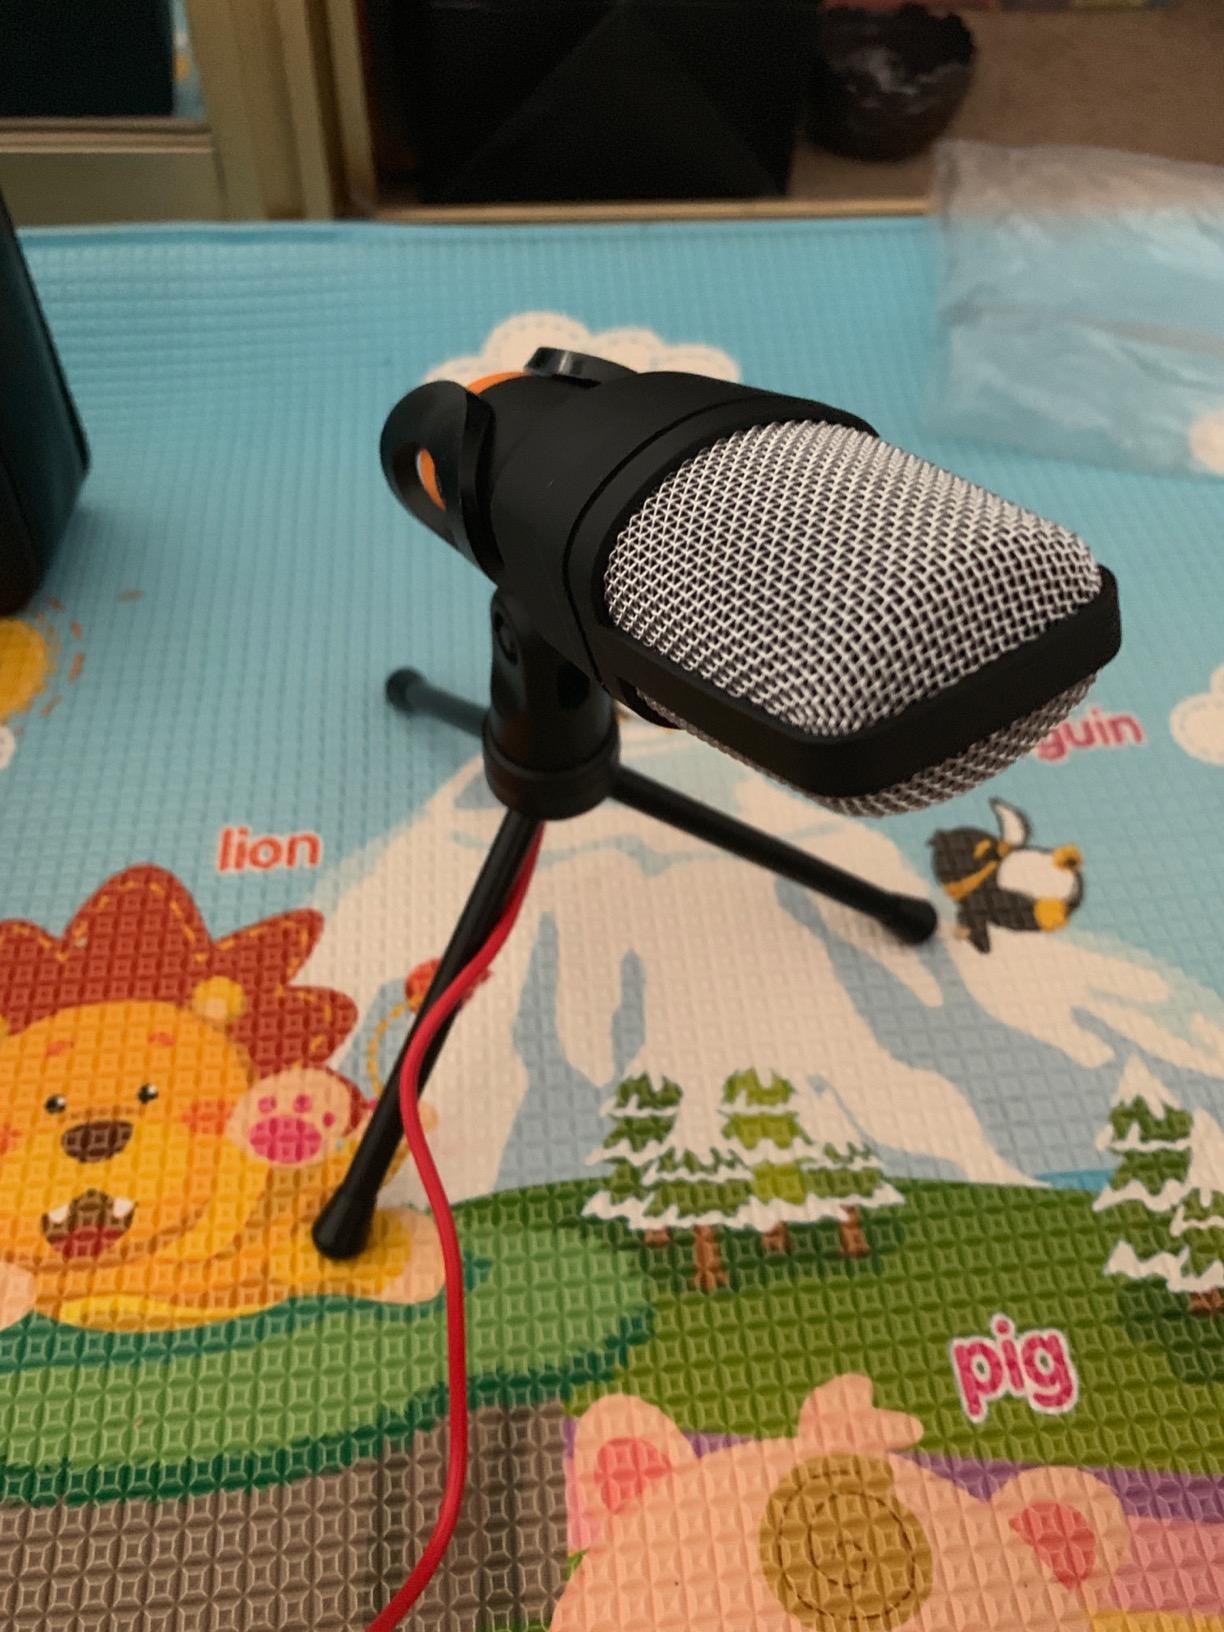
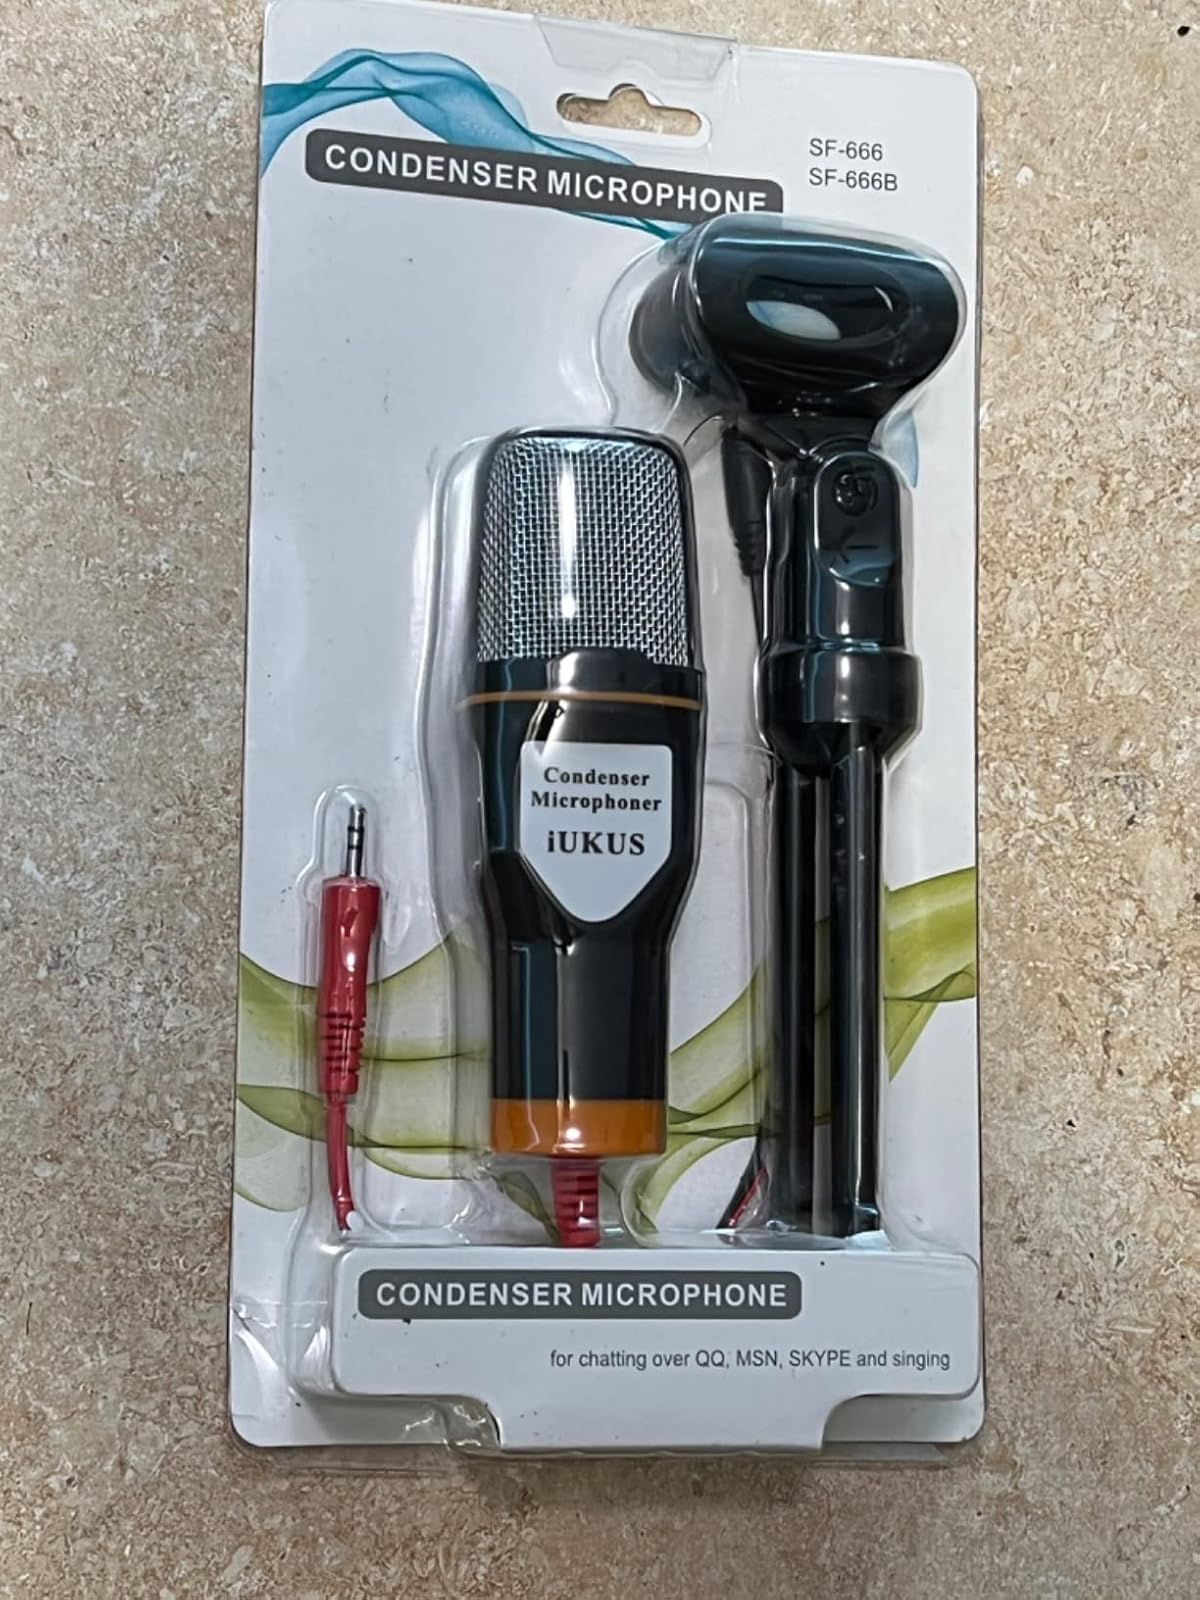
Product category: microphone
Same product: yes